2011 International V8 Supercars Championship

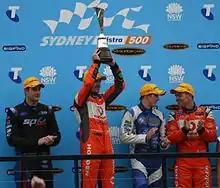

The 2011 International V8 Supercar Championship (often simplified to the 2011 V8 Supercars Championship) was an FIA sanctioned international motor racing series for V8 Supercars. It was the thirteenth V8 Supercar Championship Series and the fifteenth series in which V8 Supercars contested the premier Australian touring car title. It was the first since the series was elevated to the 'International category' status by the FIA. The championship began on 10 February in the Middle East at Abu Dhabi's Yas Marina Circuit and finished on 4 December at the Homebush Street Circuit. It was contested over 28 races at 14 events. These events were held in all states of Australia and in the Northern Territory as well as in the United Arab Emirates, and New Zealand. The 52nd Australian Touring Car Championship title was awarded to Jamie Whincup by the Confederation of Australian Motor Sport.